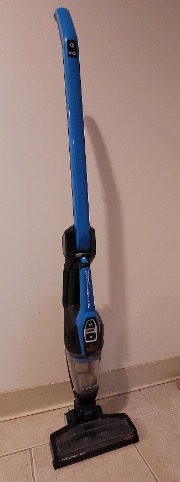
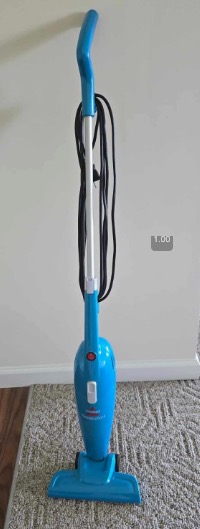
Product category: items_vacuum
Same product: no